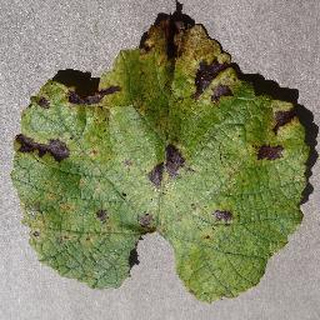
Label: grape_leaf_blight